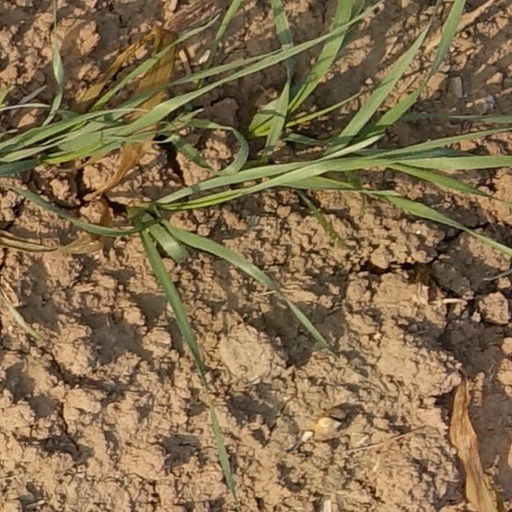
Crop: wheat